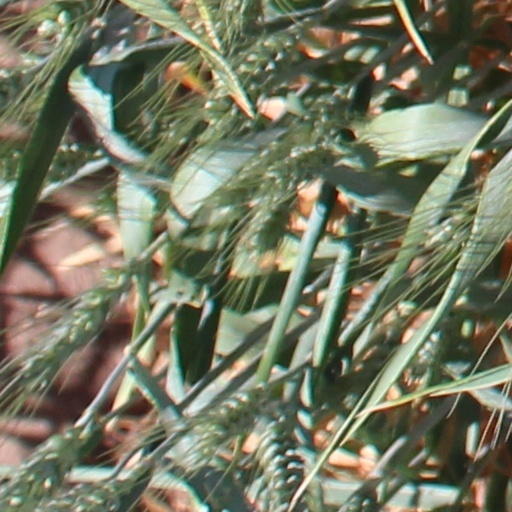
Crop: wheat